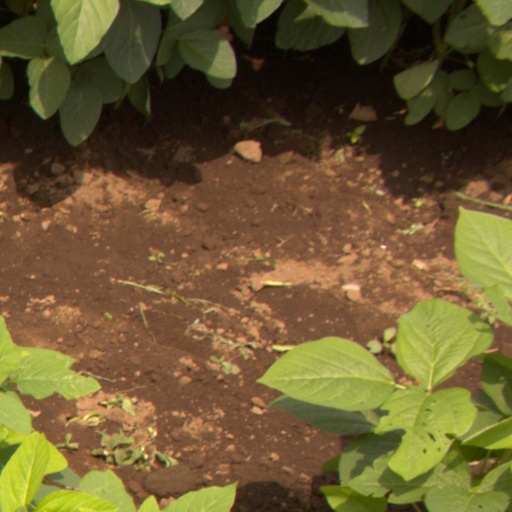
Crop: soybean